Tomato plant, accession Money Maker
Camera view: horizontal (90 deg, fisheye); turntable rotation: 300 degrees
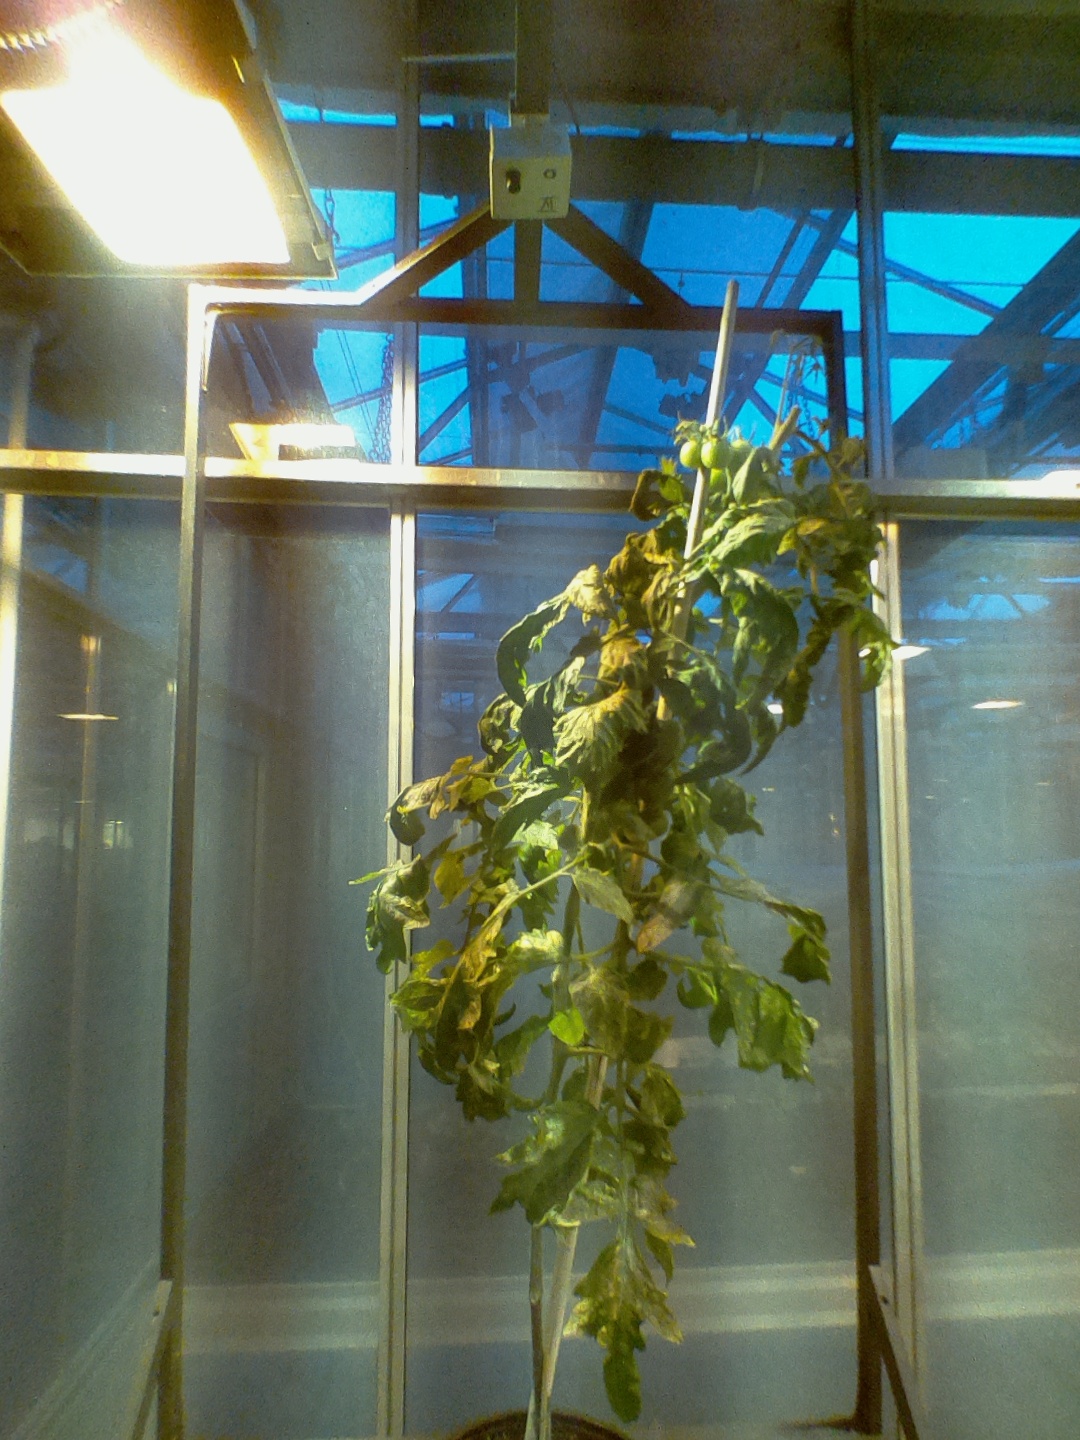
BBCH growth stage 76: 60%-70% of final fruit size